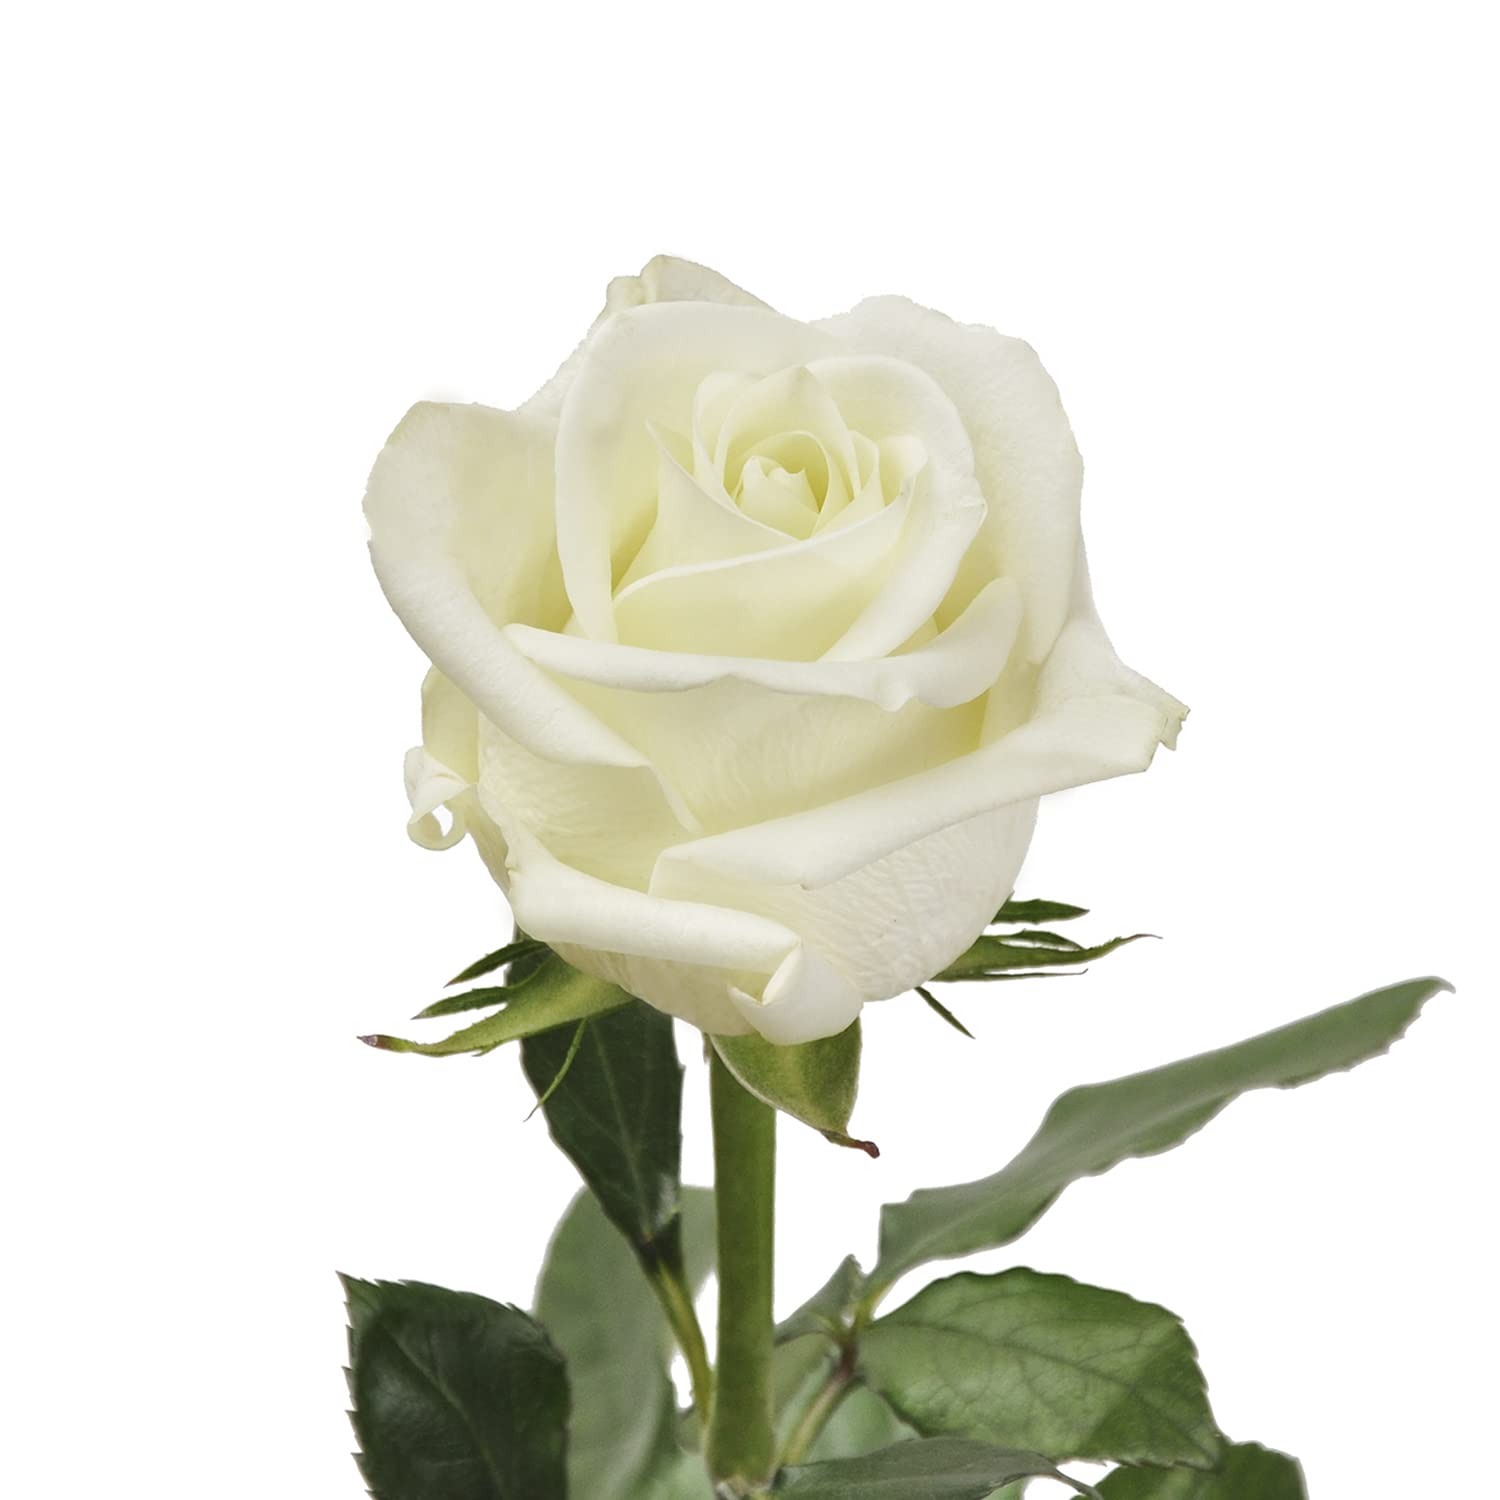
Item Name: Blommingmore | Fresh Cut Flowers | Natural White Roses | 50 Stems -20 in | Home, Office, Wedding Decor, DIY, Party Event, Housewarming, Teacher and Engagement
Bullet Point 1: BLOOM SELECTIONS: 10 white premium roses imported from Ecuador
Bullet Point 2: STEM LENGTH: 50cm/20in
Bullet Point 3: BLOOM SIZE: 5cm/2in
Bullet Point 4: CARE AND HANDLING - Before your flowers ship, they are prepared with proper hydration methods. To ensure your flowers thrive, simply follow these care steps upon arrival: remove your bouquet from its wrap and place them in a vase filled with fresh luke warm water.
Bullet Point 5: DELIVER AT YOUR CONVENIENCE: Place your orders any day, by 2 PM EST to receive your items in 6 days.
Bullet Point 6: SATISFACTION GUARANTEED: We stand behind the quality of our products. If you're not completely satisfied, contact us for a refund or replacement. Digital pictures required.
Product Description: Premium wholesale Natural White Roses . Add vivid color and elegance with these roses to any occasion. <br><br>✅ Note. Please allow for small discrepancies in the color hue due differences in monitor resolution and subtle climatic changes during growing season.<br><br>✅ The box will include care instructions to help make the flowers long lasting. Before your flowers ship, they are prepared with proper hydration methods. If your flowers appear sleepy and thirsty, it is normal.
Value: 50.0
Unit: Count

Price: 74.98